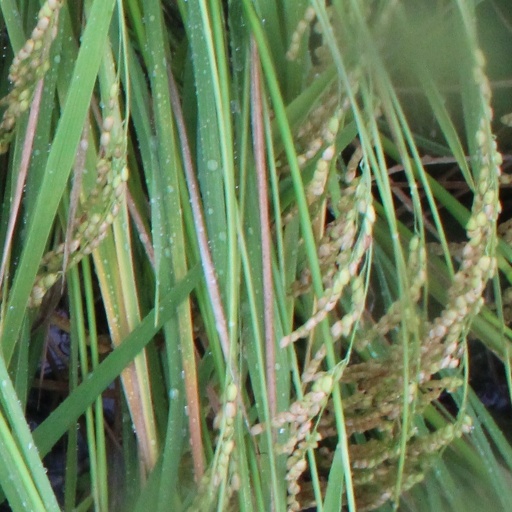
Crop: rice